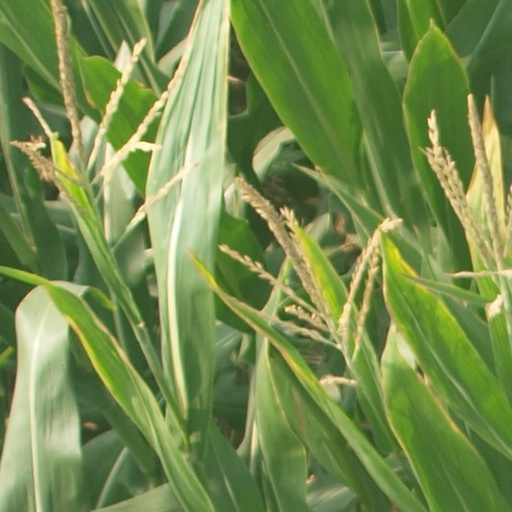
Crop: maize; corn